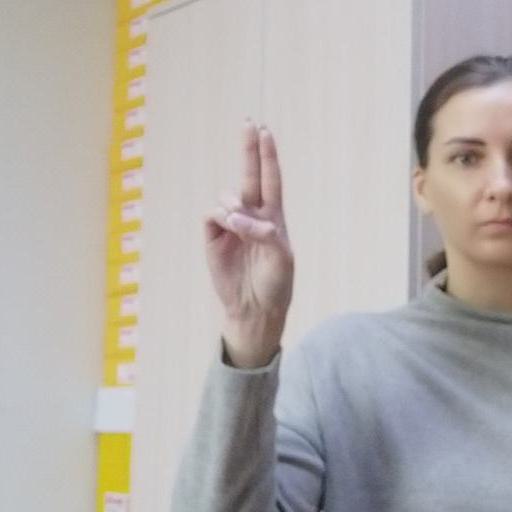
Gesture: two_up